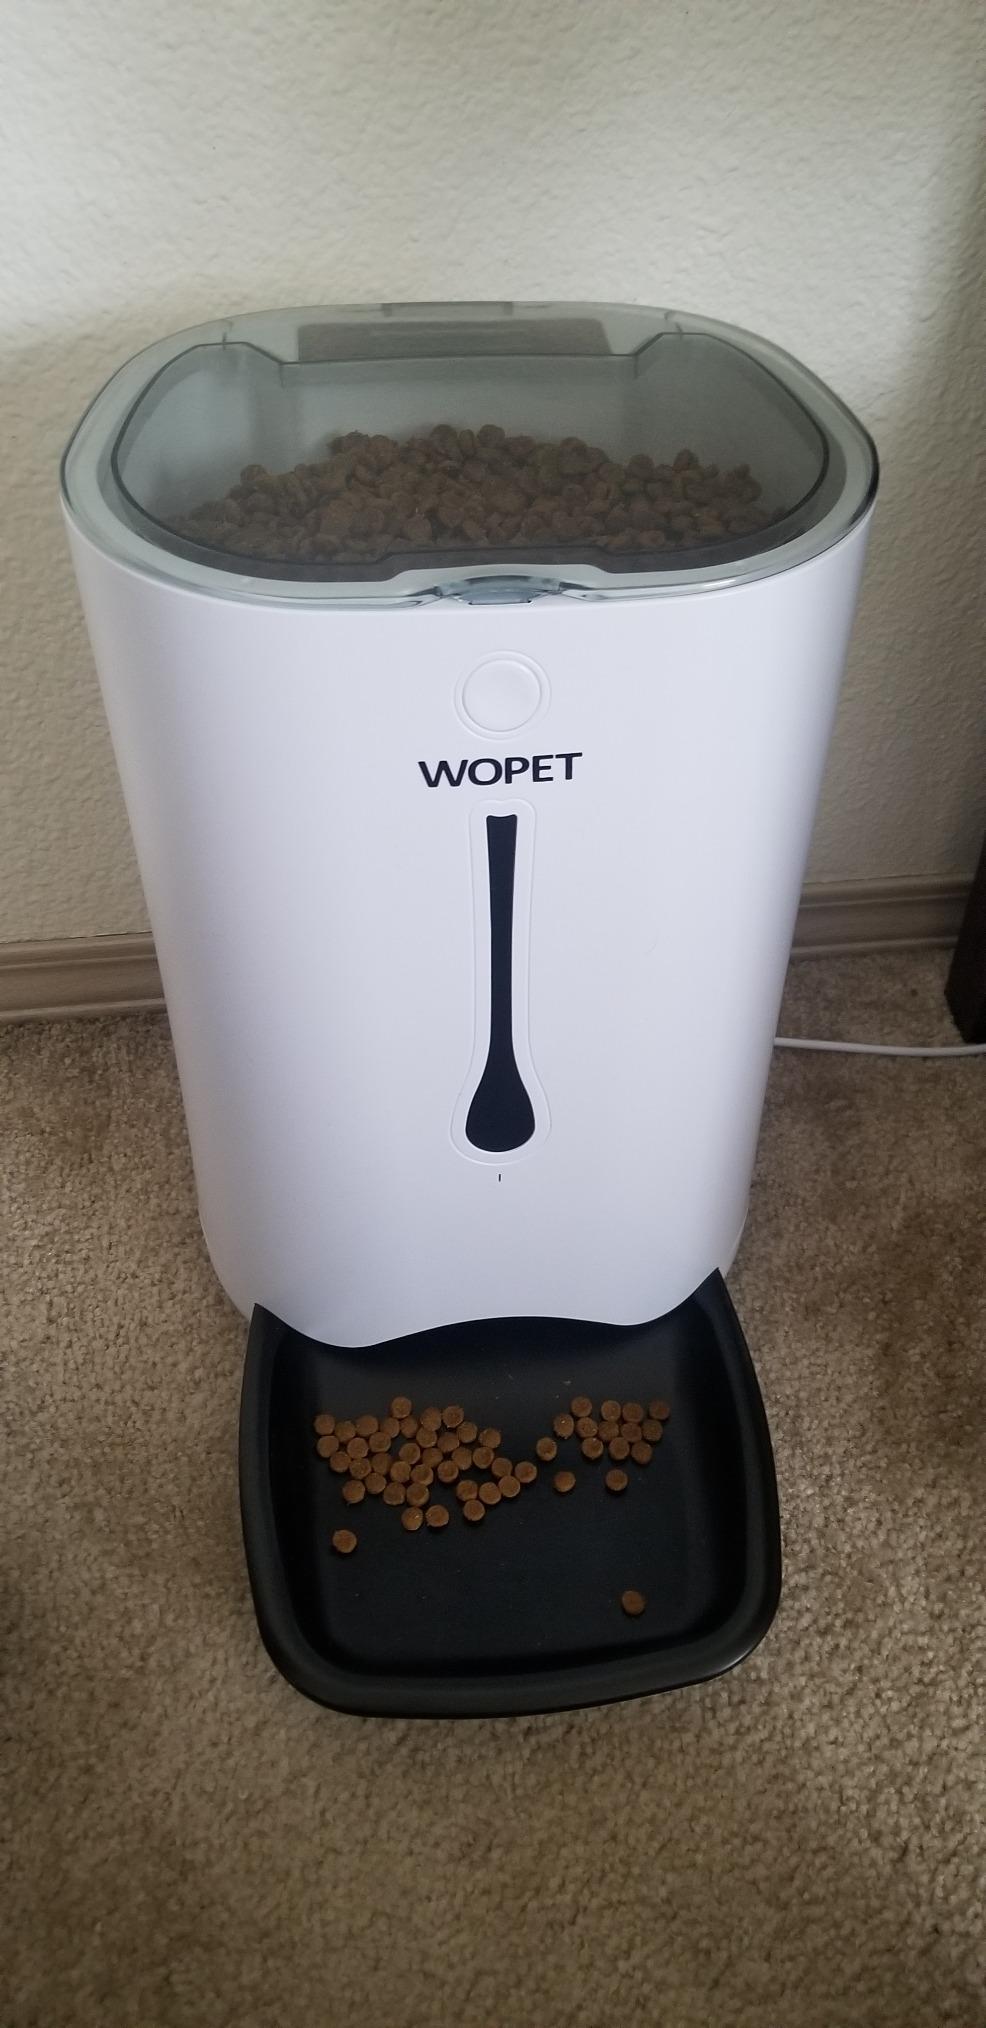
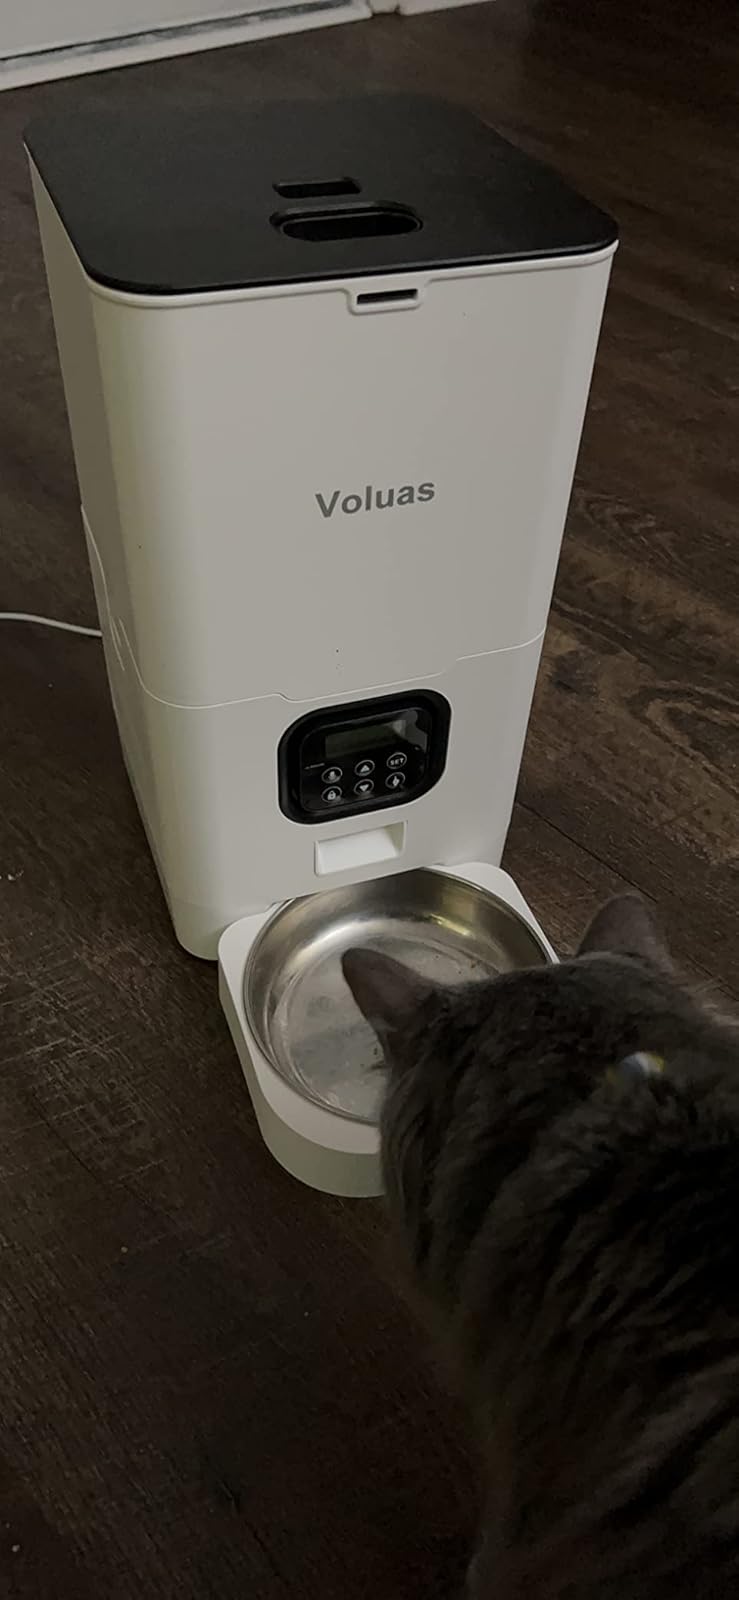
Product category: items_feeder
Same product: no